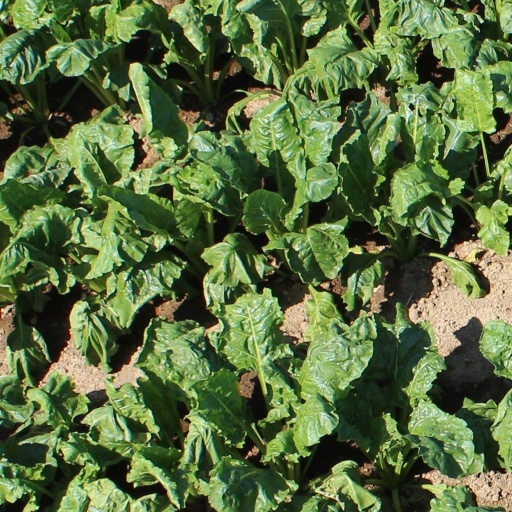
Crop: sugar beet